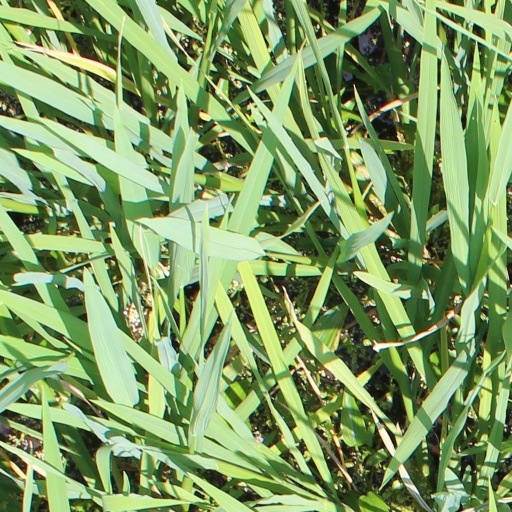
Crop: rice